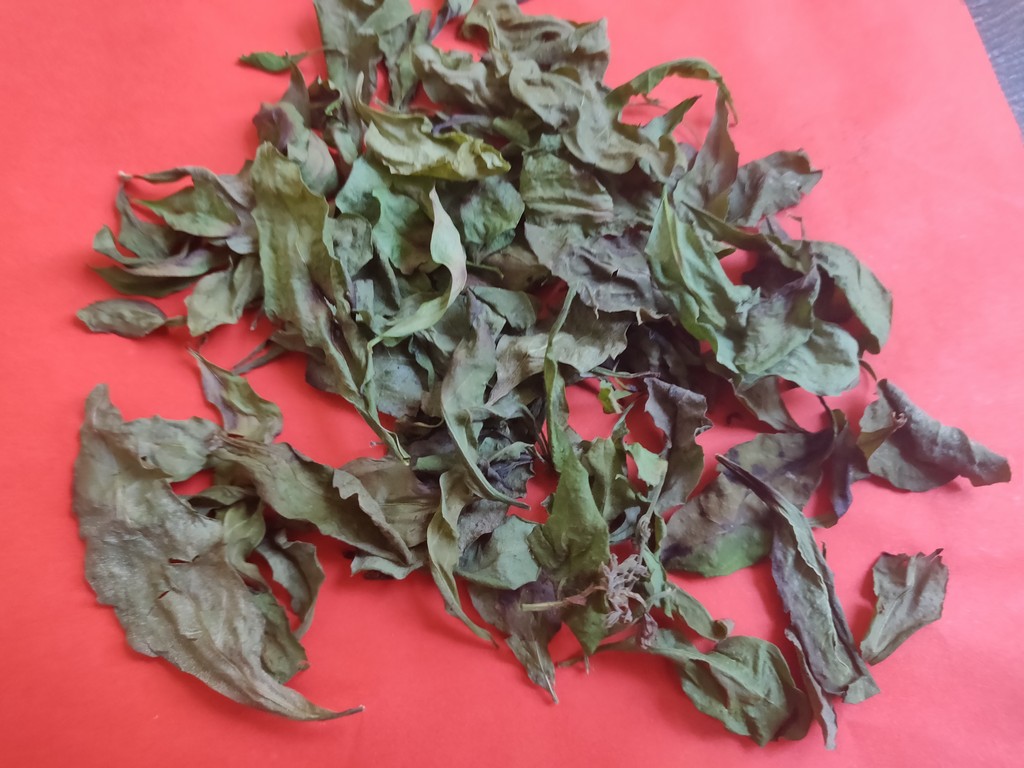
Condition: Dried
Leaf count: multiple
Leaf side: unknown